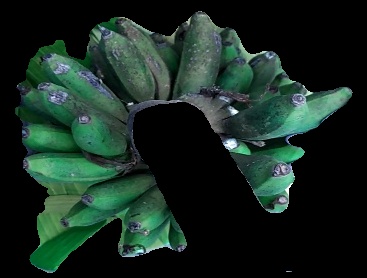
Variety: rasbale
Grade: grade3